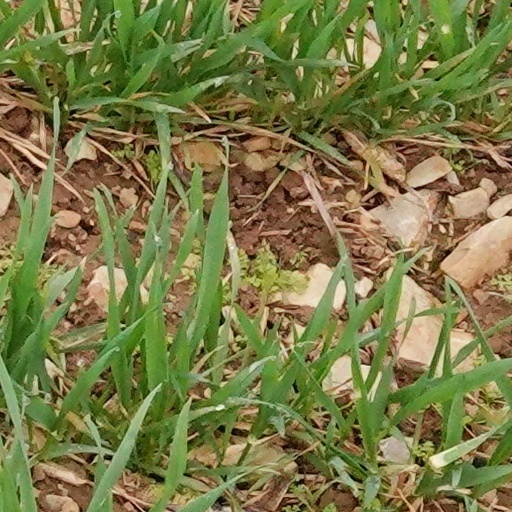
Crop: wheat